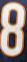
Number: 8